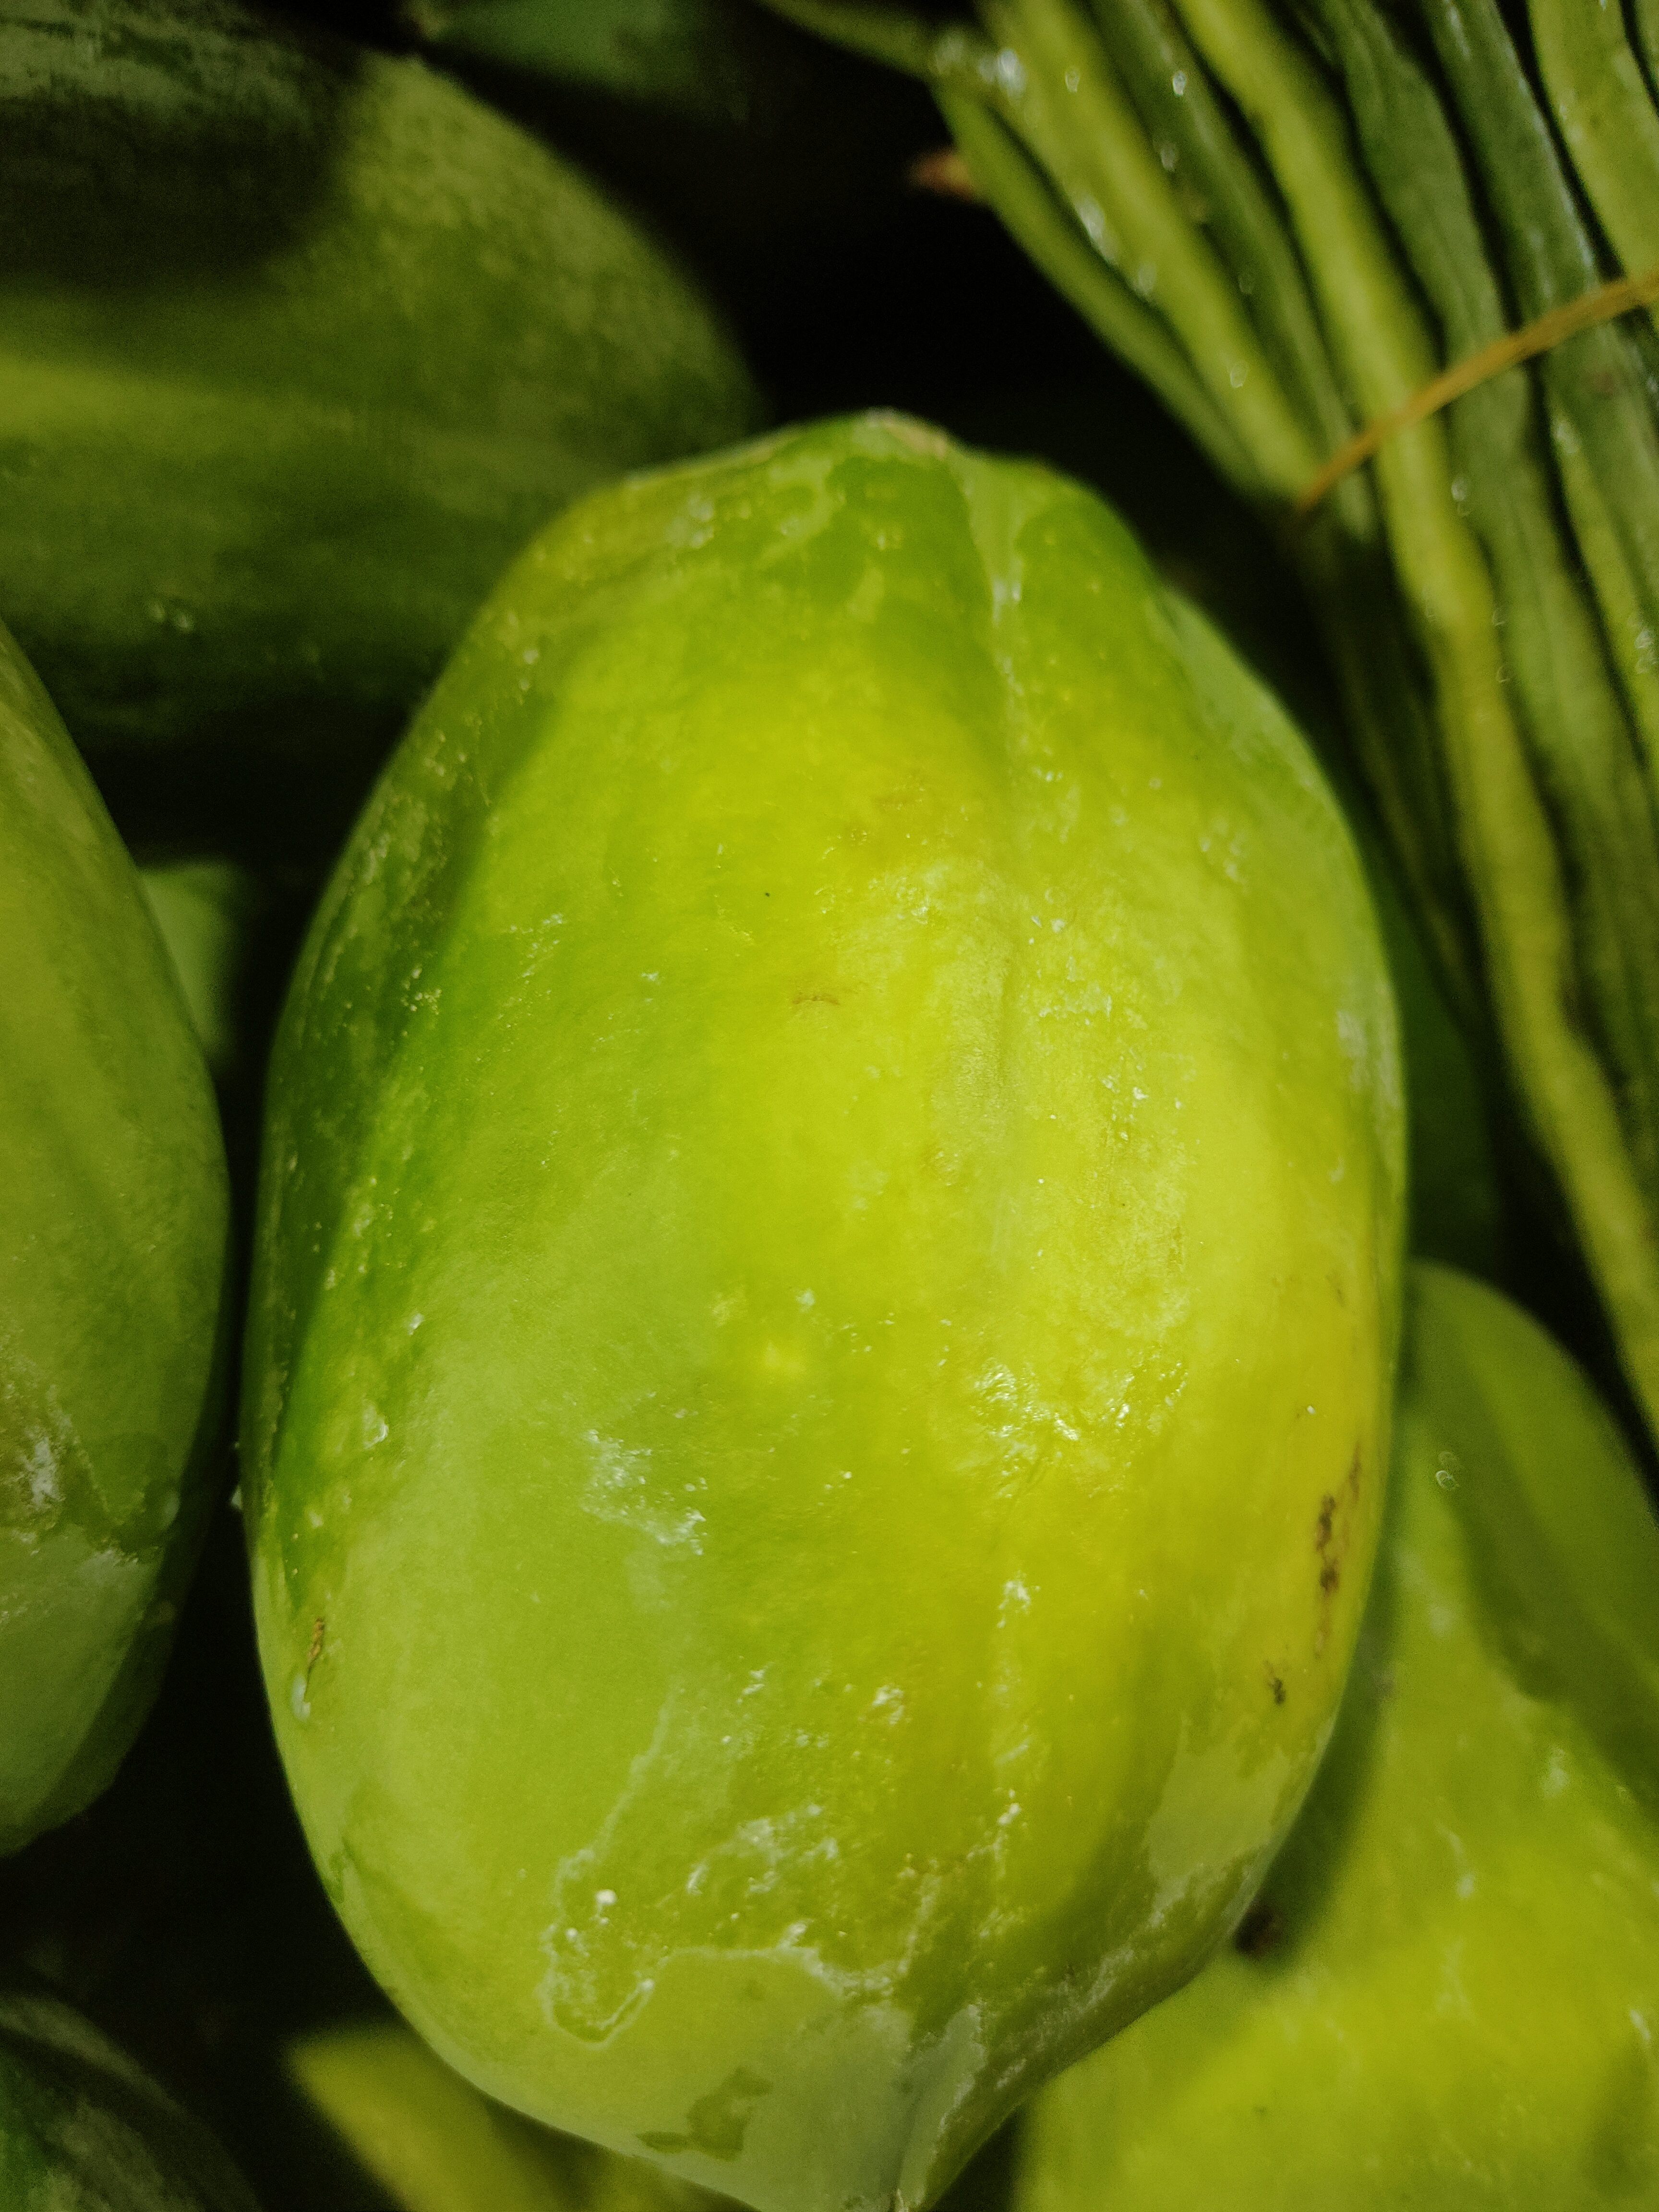
Label: Carica Papaya